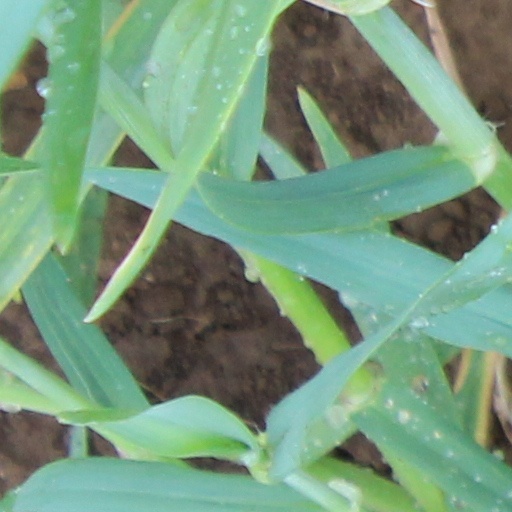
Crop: wheat